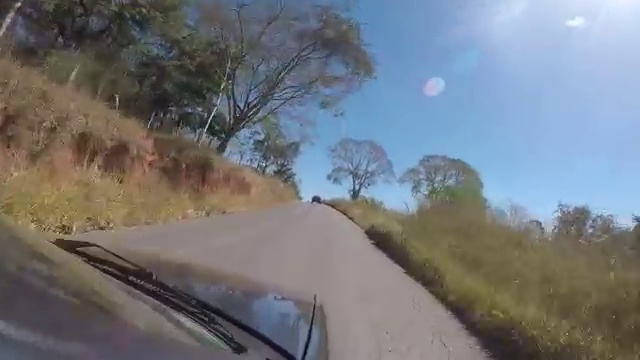
Fire: no
Smoke: no